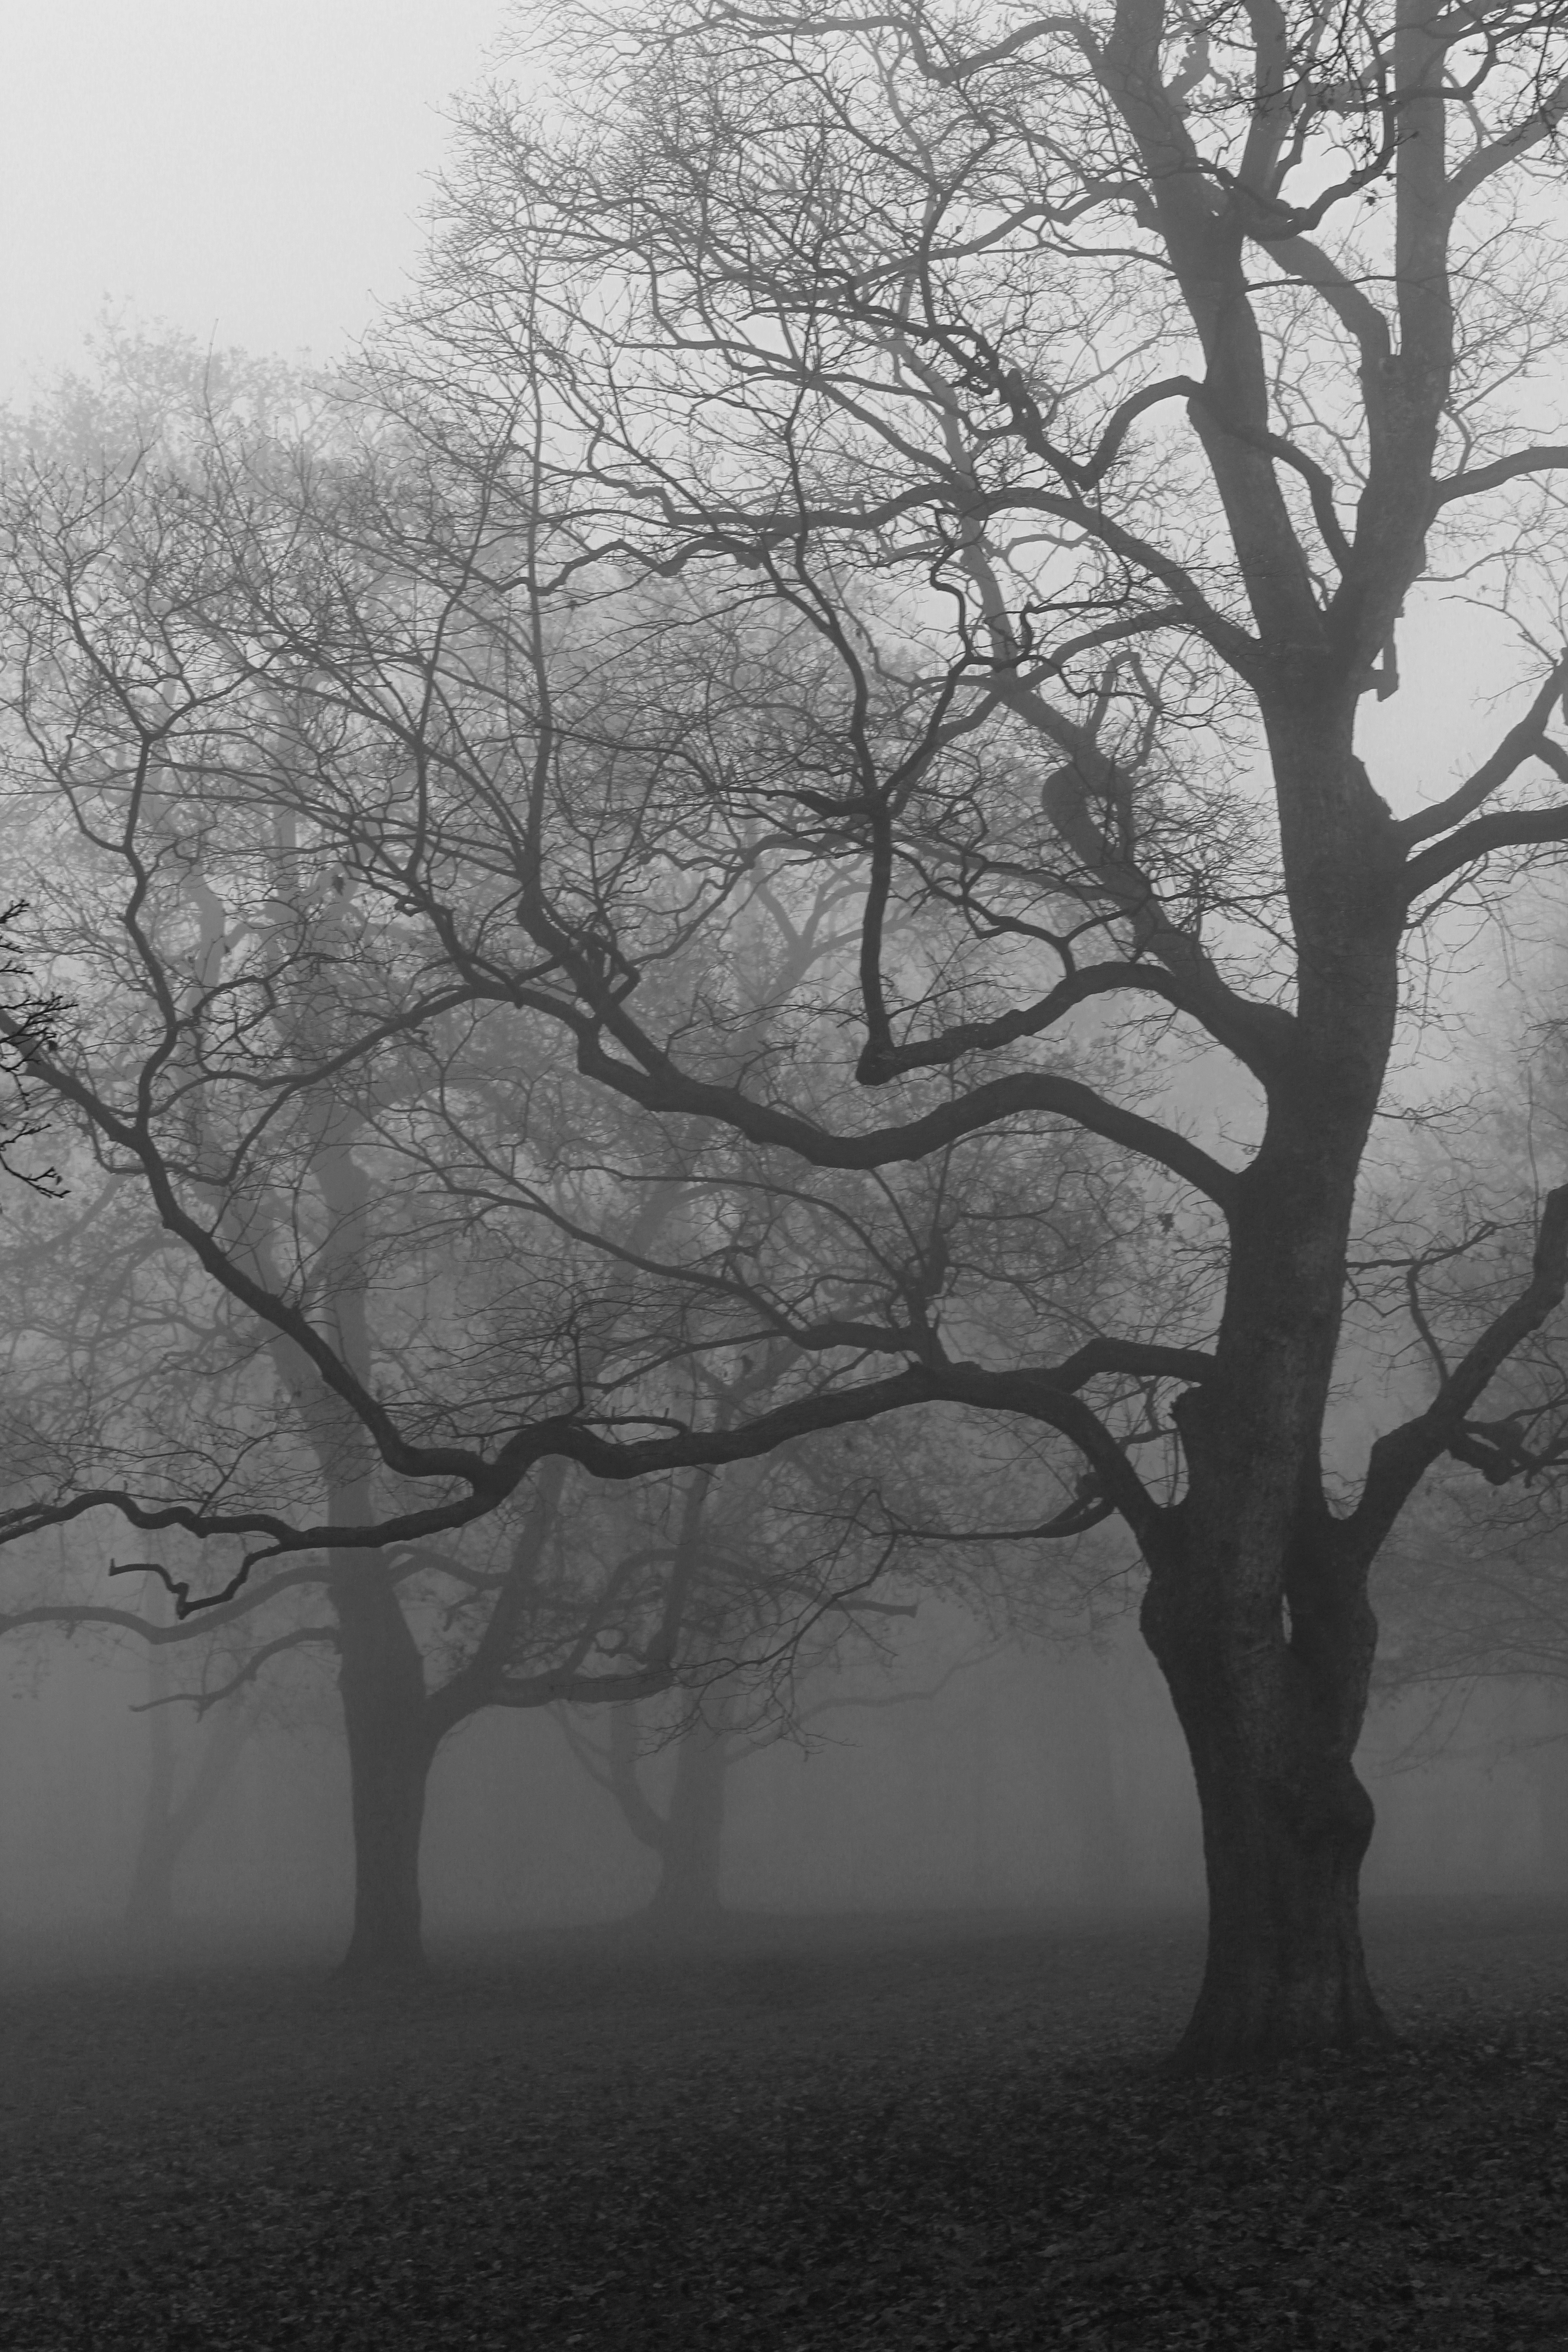
tree, forest, branch, snow, winter, black and white, plant, fog, mist, morning, leaf, autumn, weather, darkness, monochrome, season, trees, woodland, freezing, monochrome photography, atmospheric phenomenon, woody plant